Immunity (medicine)

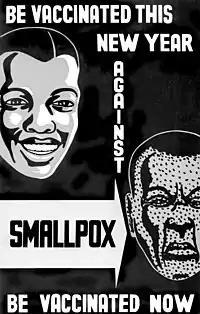
Poster from before the 1979 eradication of smallpox, promoting vaccination

In 1807, Bavaria became the first group to require their military recruits to be vaccinated against smallpox, as the spread of smallpox was linked to combat. Subsequently, the practice of vaccination would increase with the spread of war.